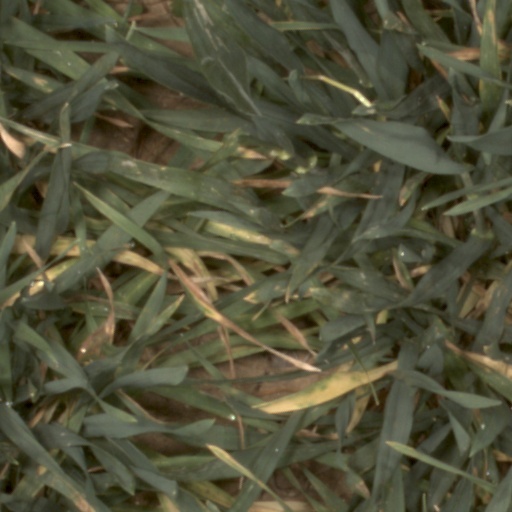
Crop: wheat